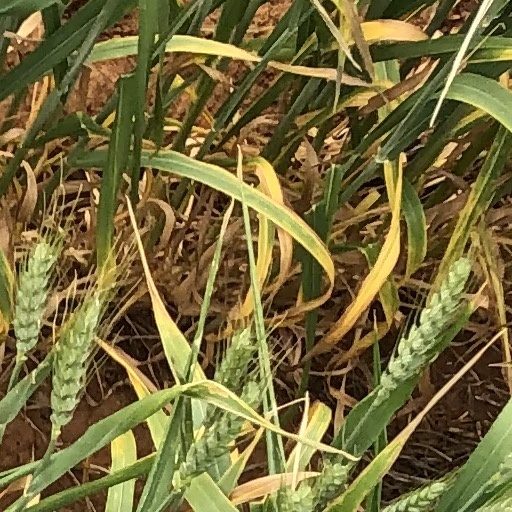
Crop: wheat